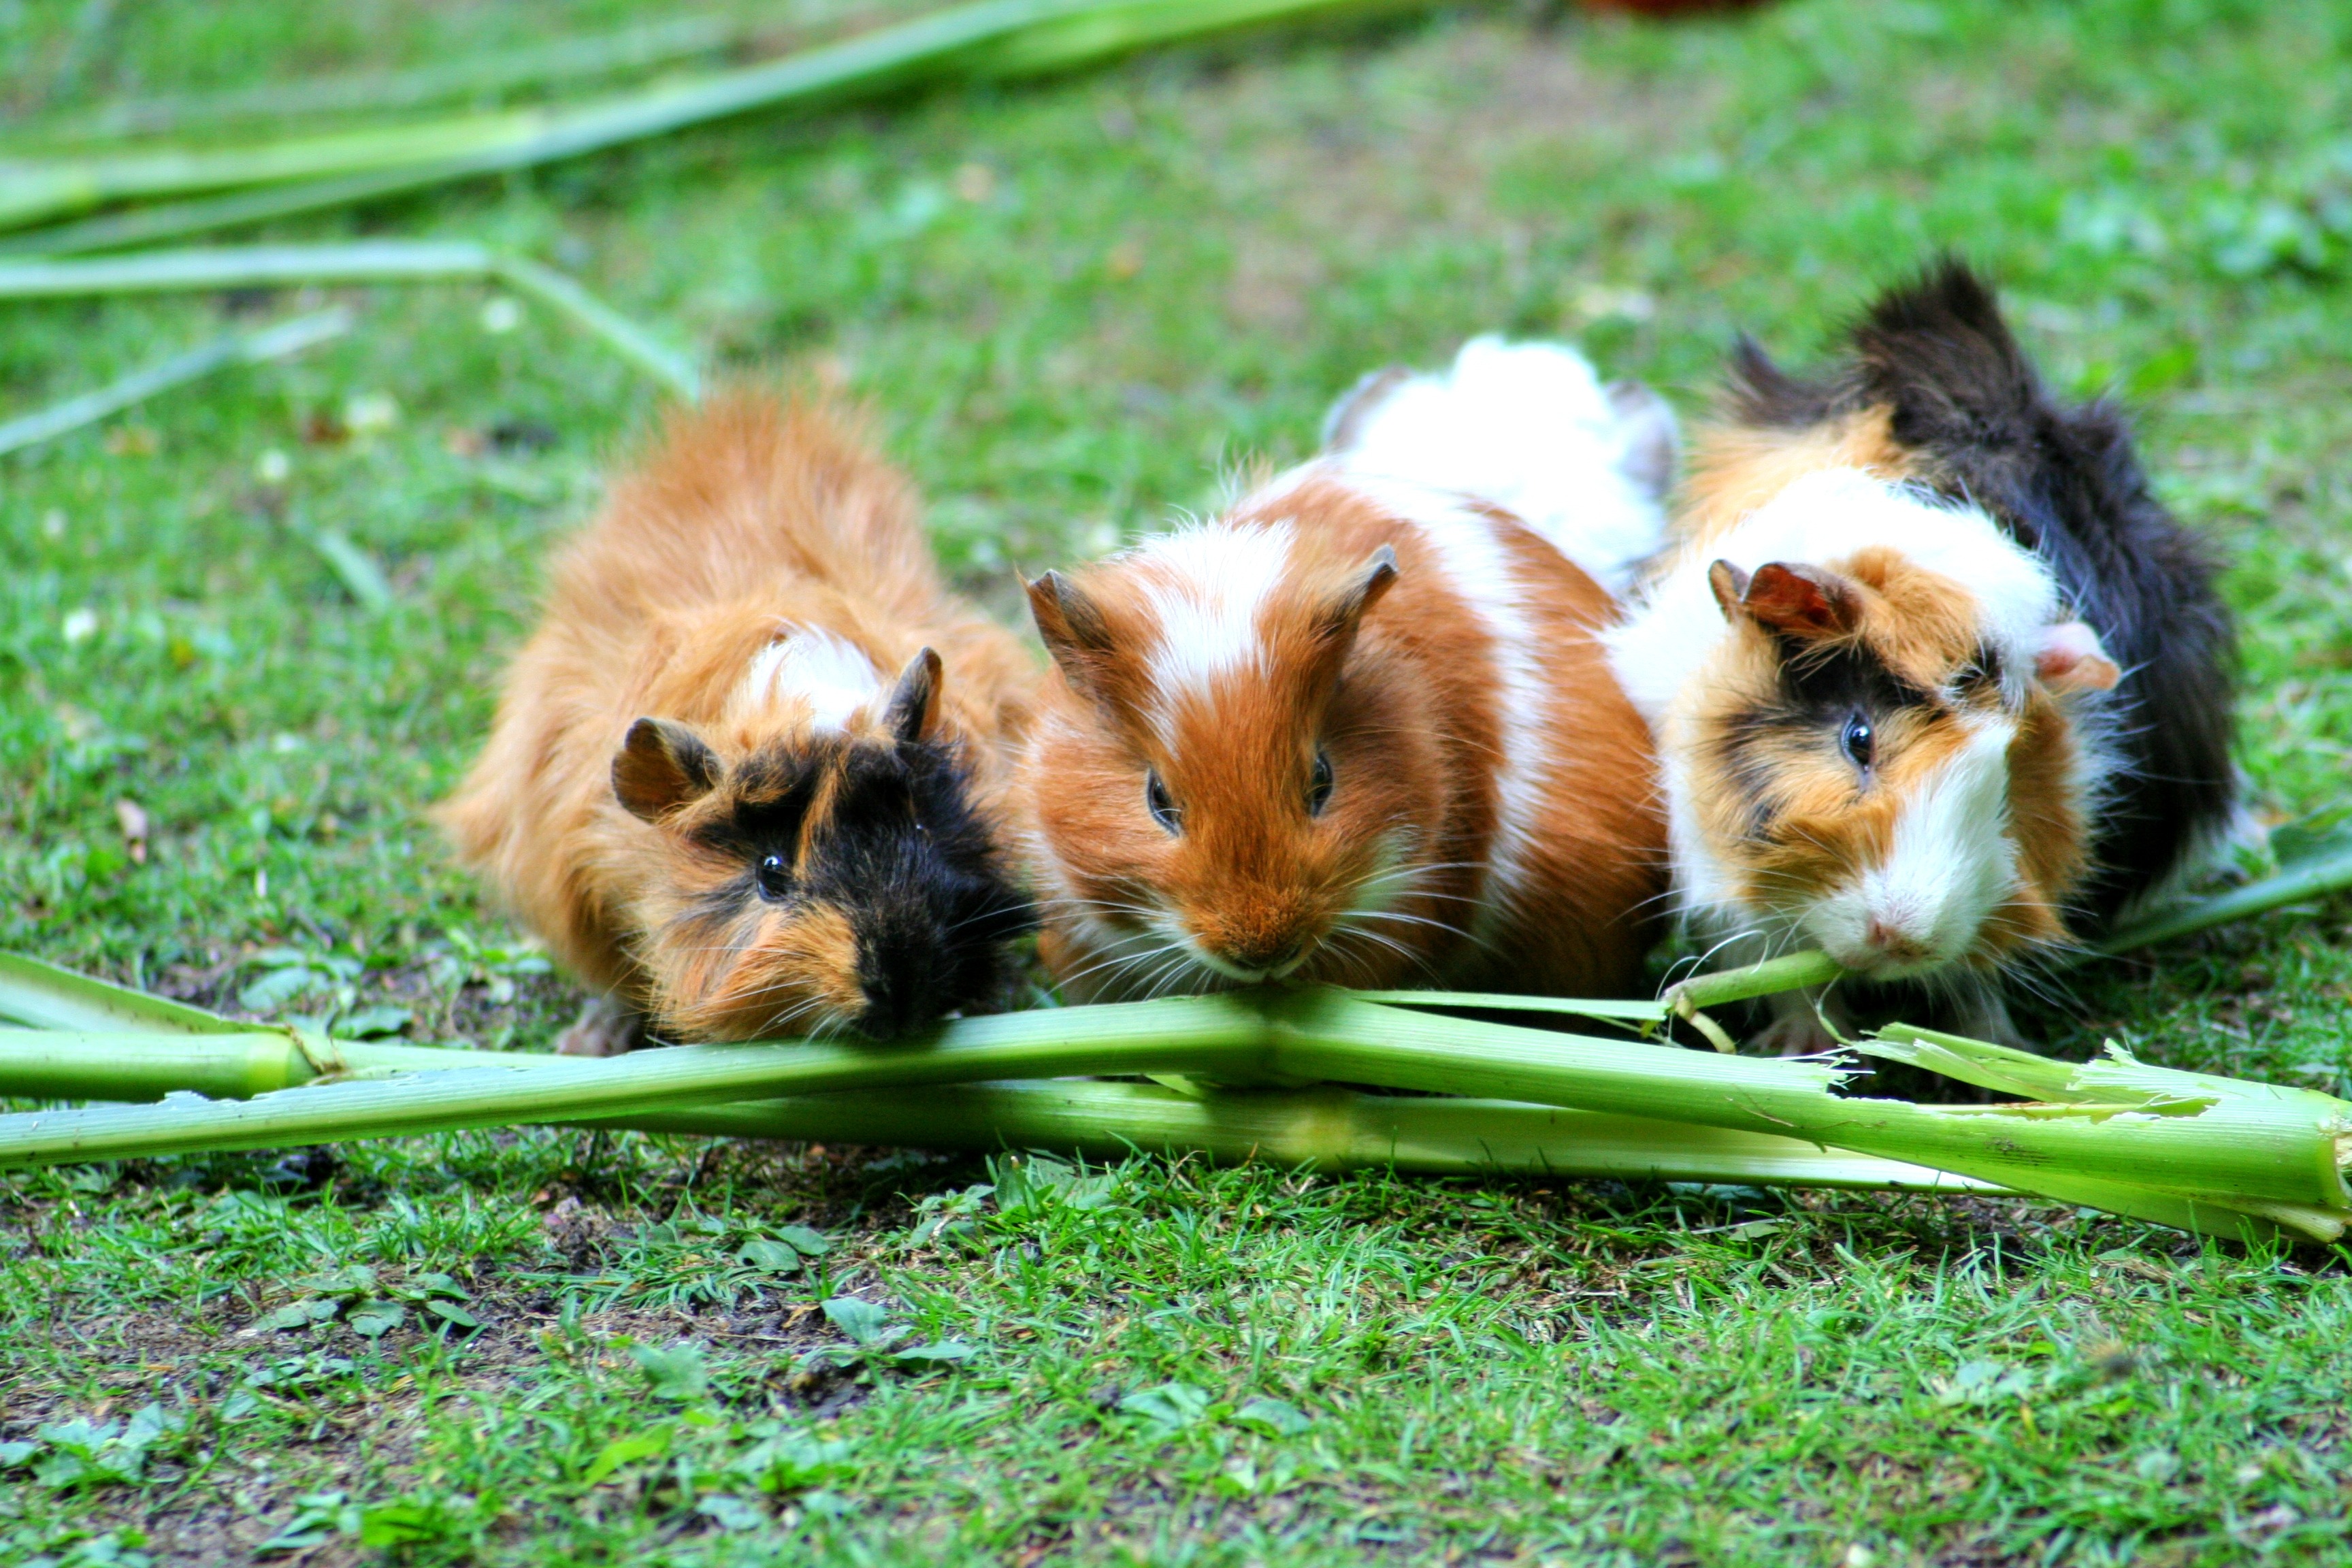
landscape, nature, grass, group, meadow, animal, cute, green, mammal, rodent, fauna, guinea pig, graze, whiskers, vertebrate, small animals, guinea pig house, sea pig house, sea pig